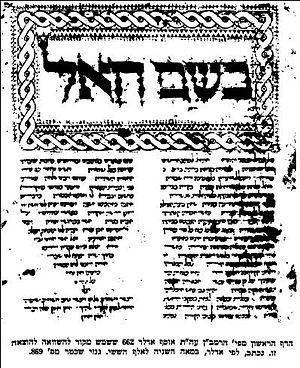
Moïse Nahmanide est un rabbin du XIIIᵉ siècle.